Hei (Darker than Black)

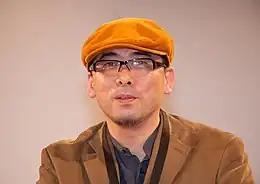
Tensai Okamura created Hei.

Director Tensai Okamura created Hei. Okamura cited a number of influence for its creation, including the concept of a ninja-type spy working for Tokyo which he saw when he was young. He wanted Hei to appear as a nice, unaffected young man of good character. As the character is portrayed as an assassin who often does not want to kill targets, Okamura wanted the viewers to judge Hei themselves. Okamura wanted "Codename BK201" as the series' title, but the anime staff found it too weak and "Darker Than Black" was chosen by a member of MBS TV. Hei's codename was originally 201-BL as 201 was Okamura's apartment number. As Hei's state of mind remains unknown in early episodes of the series, Okamura said that the lyrics of the anime's theme song,"Howling" by Abingdon Boys School, give multiple hints about how the character thinks.